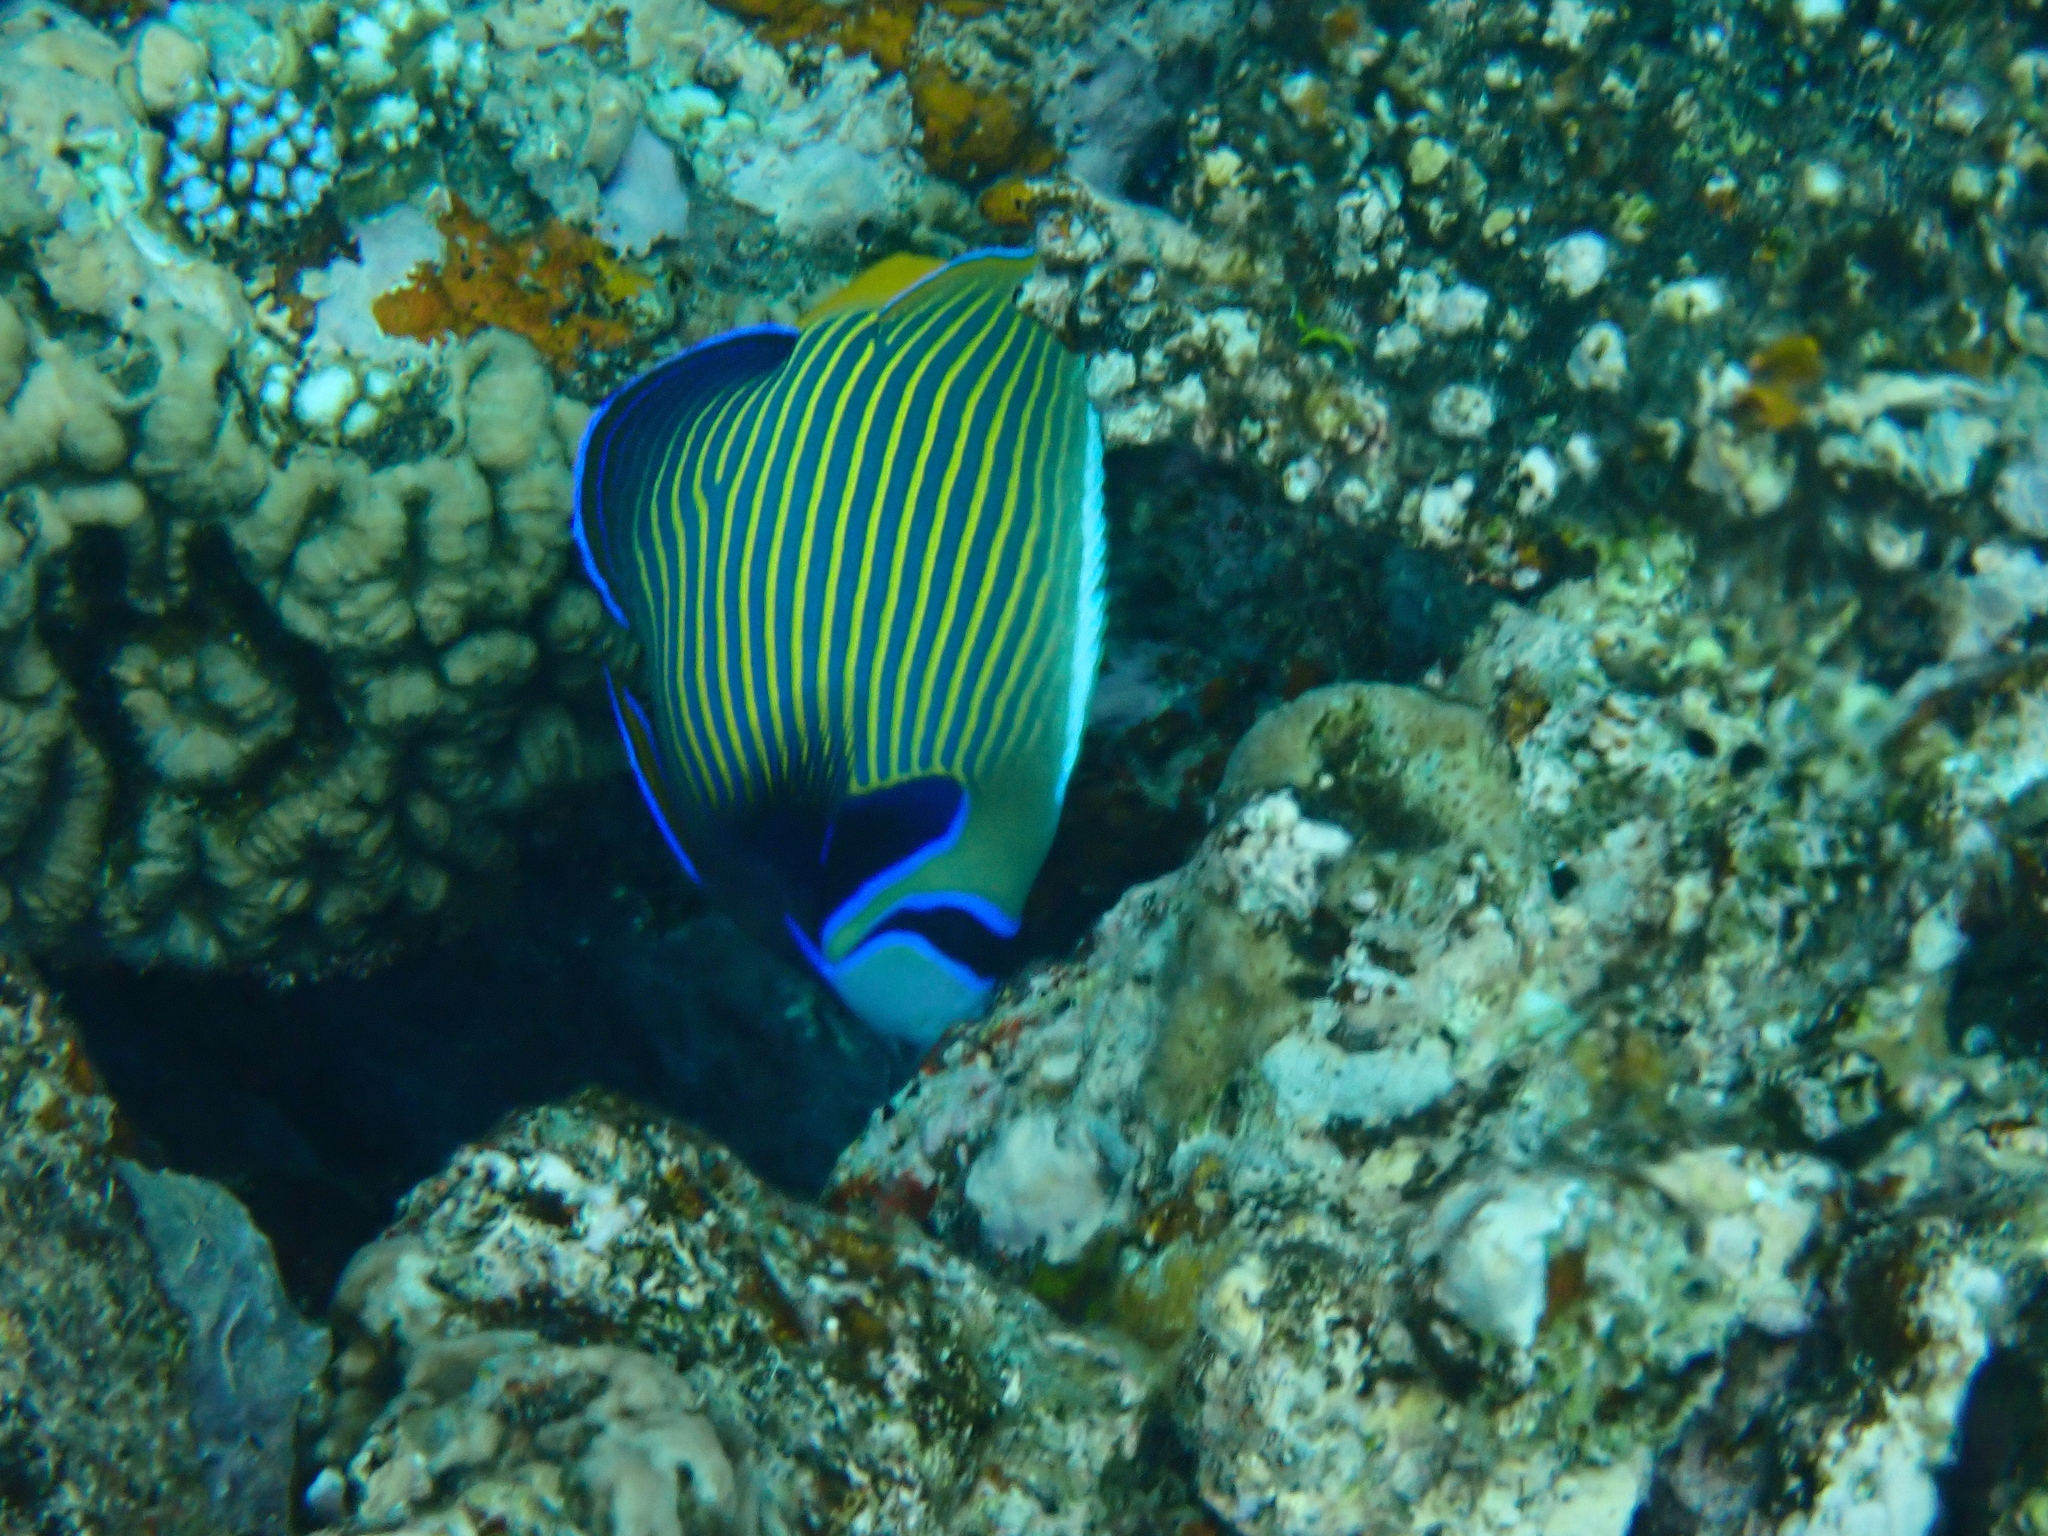
Pomacanthus imperator (Emperor Angelfish)